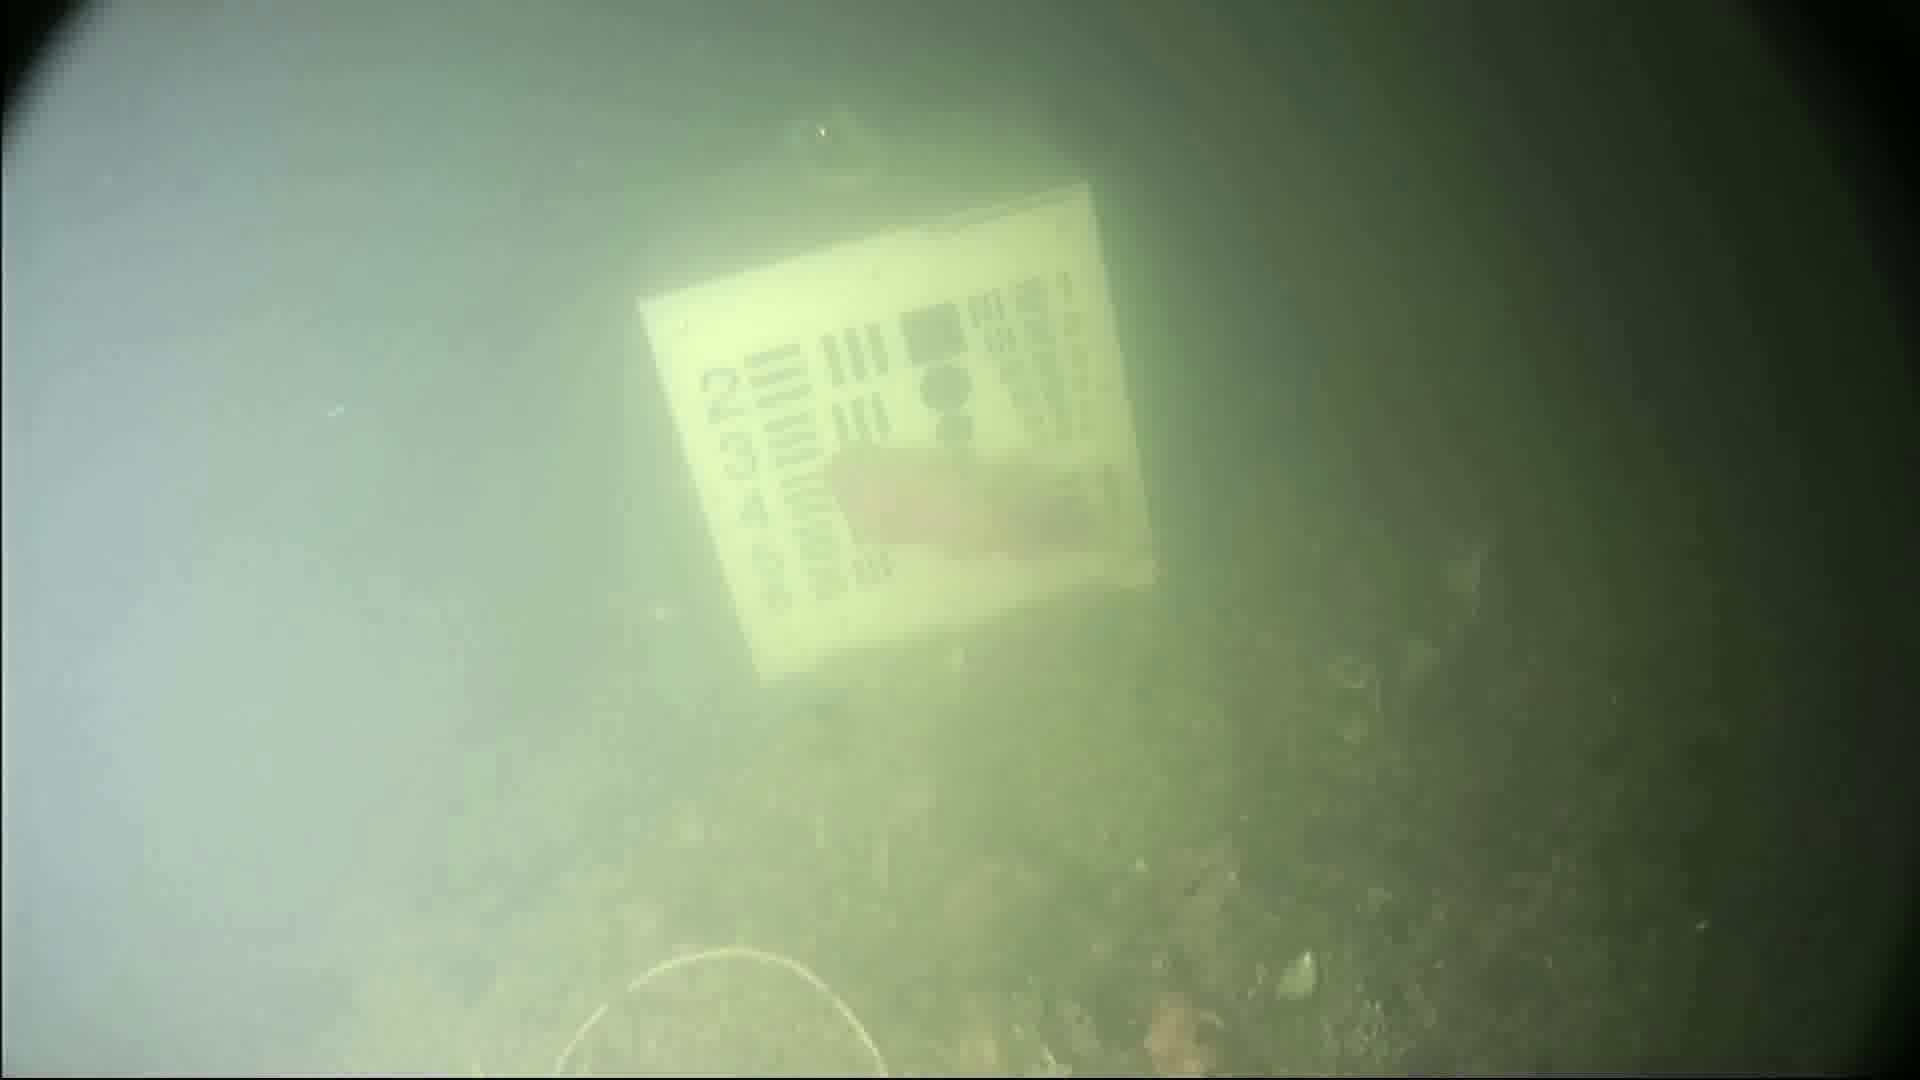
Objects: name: fish